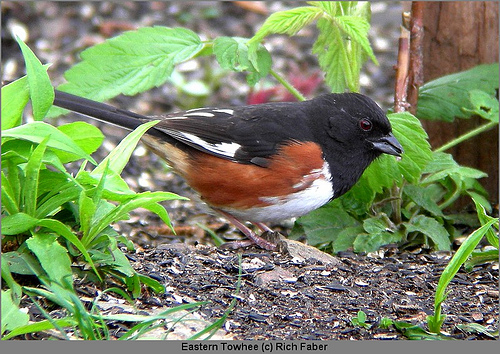
the bird has small beak when compared to its body, with black crown, nape and throat and brown tarsus and feet.
the bird has a black head and body and a white belly with a long black tail.
this is a bird with a white belly, brown side and a black back.
the bird has a black head,the bill is black, short and pointed, with a white belly and black tail.
this oddly colored bird has a brown side, white breast, black head, and little pointy bill.
the bird has a striped breast that is amber and white and a black crown.
a small bird with long black retrices, a black wingbars and a touch of white on secondaries.
this bird has a white chest, orange sides, and a black head and body with a small beak.
this bird has a white, red, and black breast and a pointy bluish colored bill
this bird has a black pointed bill, with a black head and back.
Species: Eastern Towhee